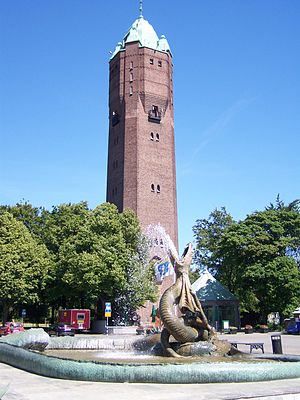
Trelleborg (Sverige)
Trelleborg er Skånes og Sveriges sydligste by med 30.453 indbyggere og kommunesæde i Trelleborgs kommun.